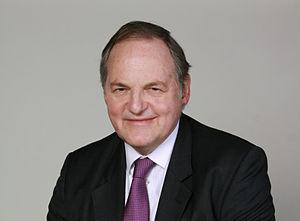
William Legge, 10ᵉ comte de Dartmouth, né le 23 septembre 1949 à Londres, est un homme politique britannique.